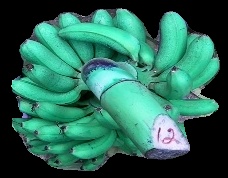
Variety: rasbale
Grade: grade1